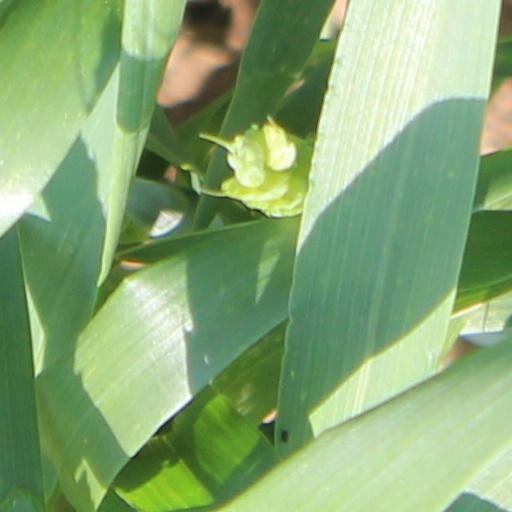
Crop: wheat